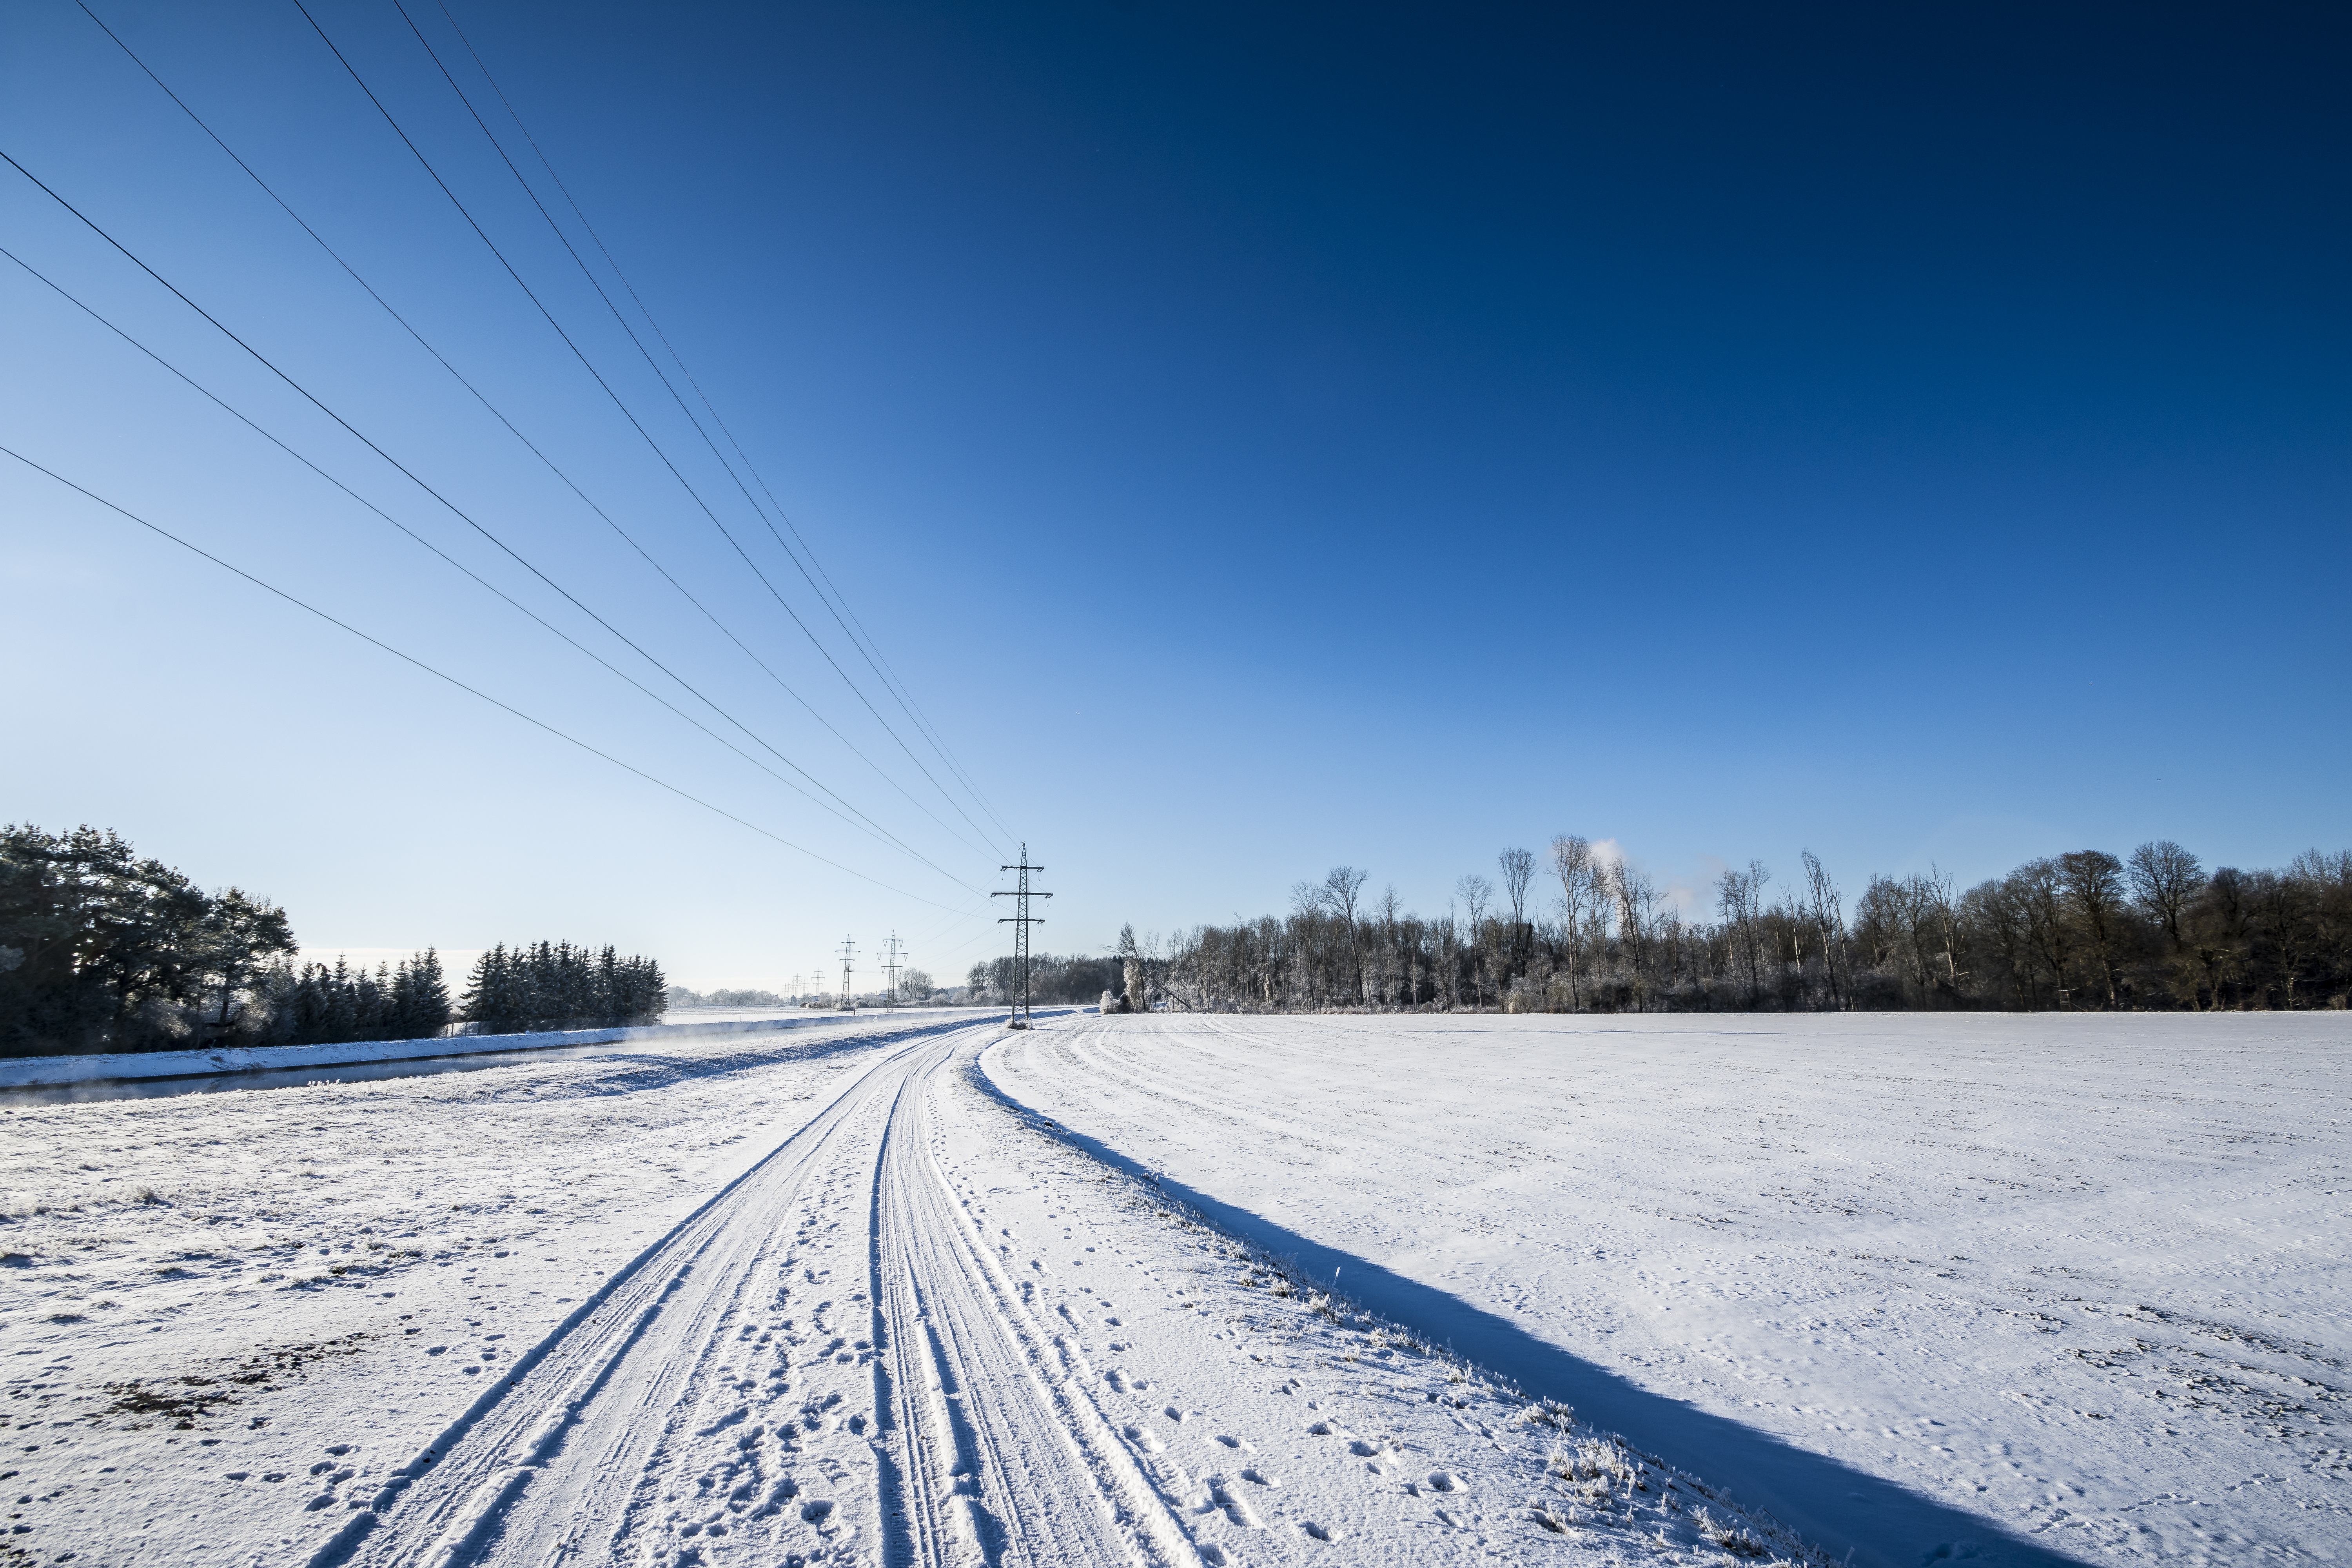
landscape, tree, nature, snow, cold, winter, sky, frost, ripe, line, power line, weather, snowy, season, clouds, germany, wintry, piste, freezing, winter cold, winter trees